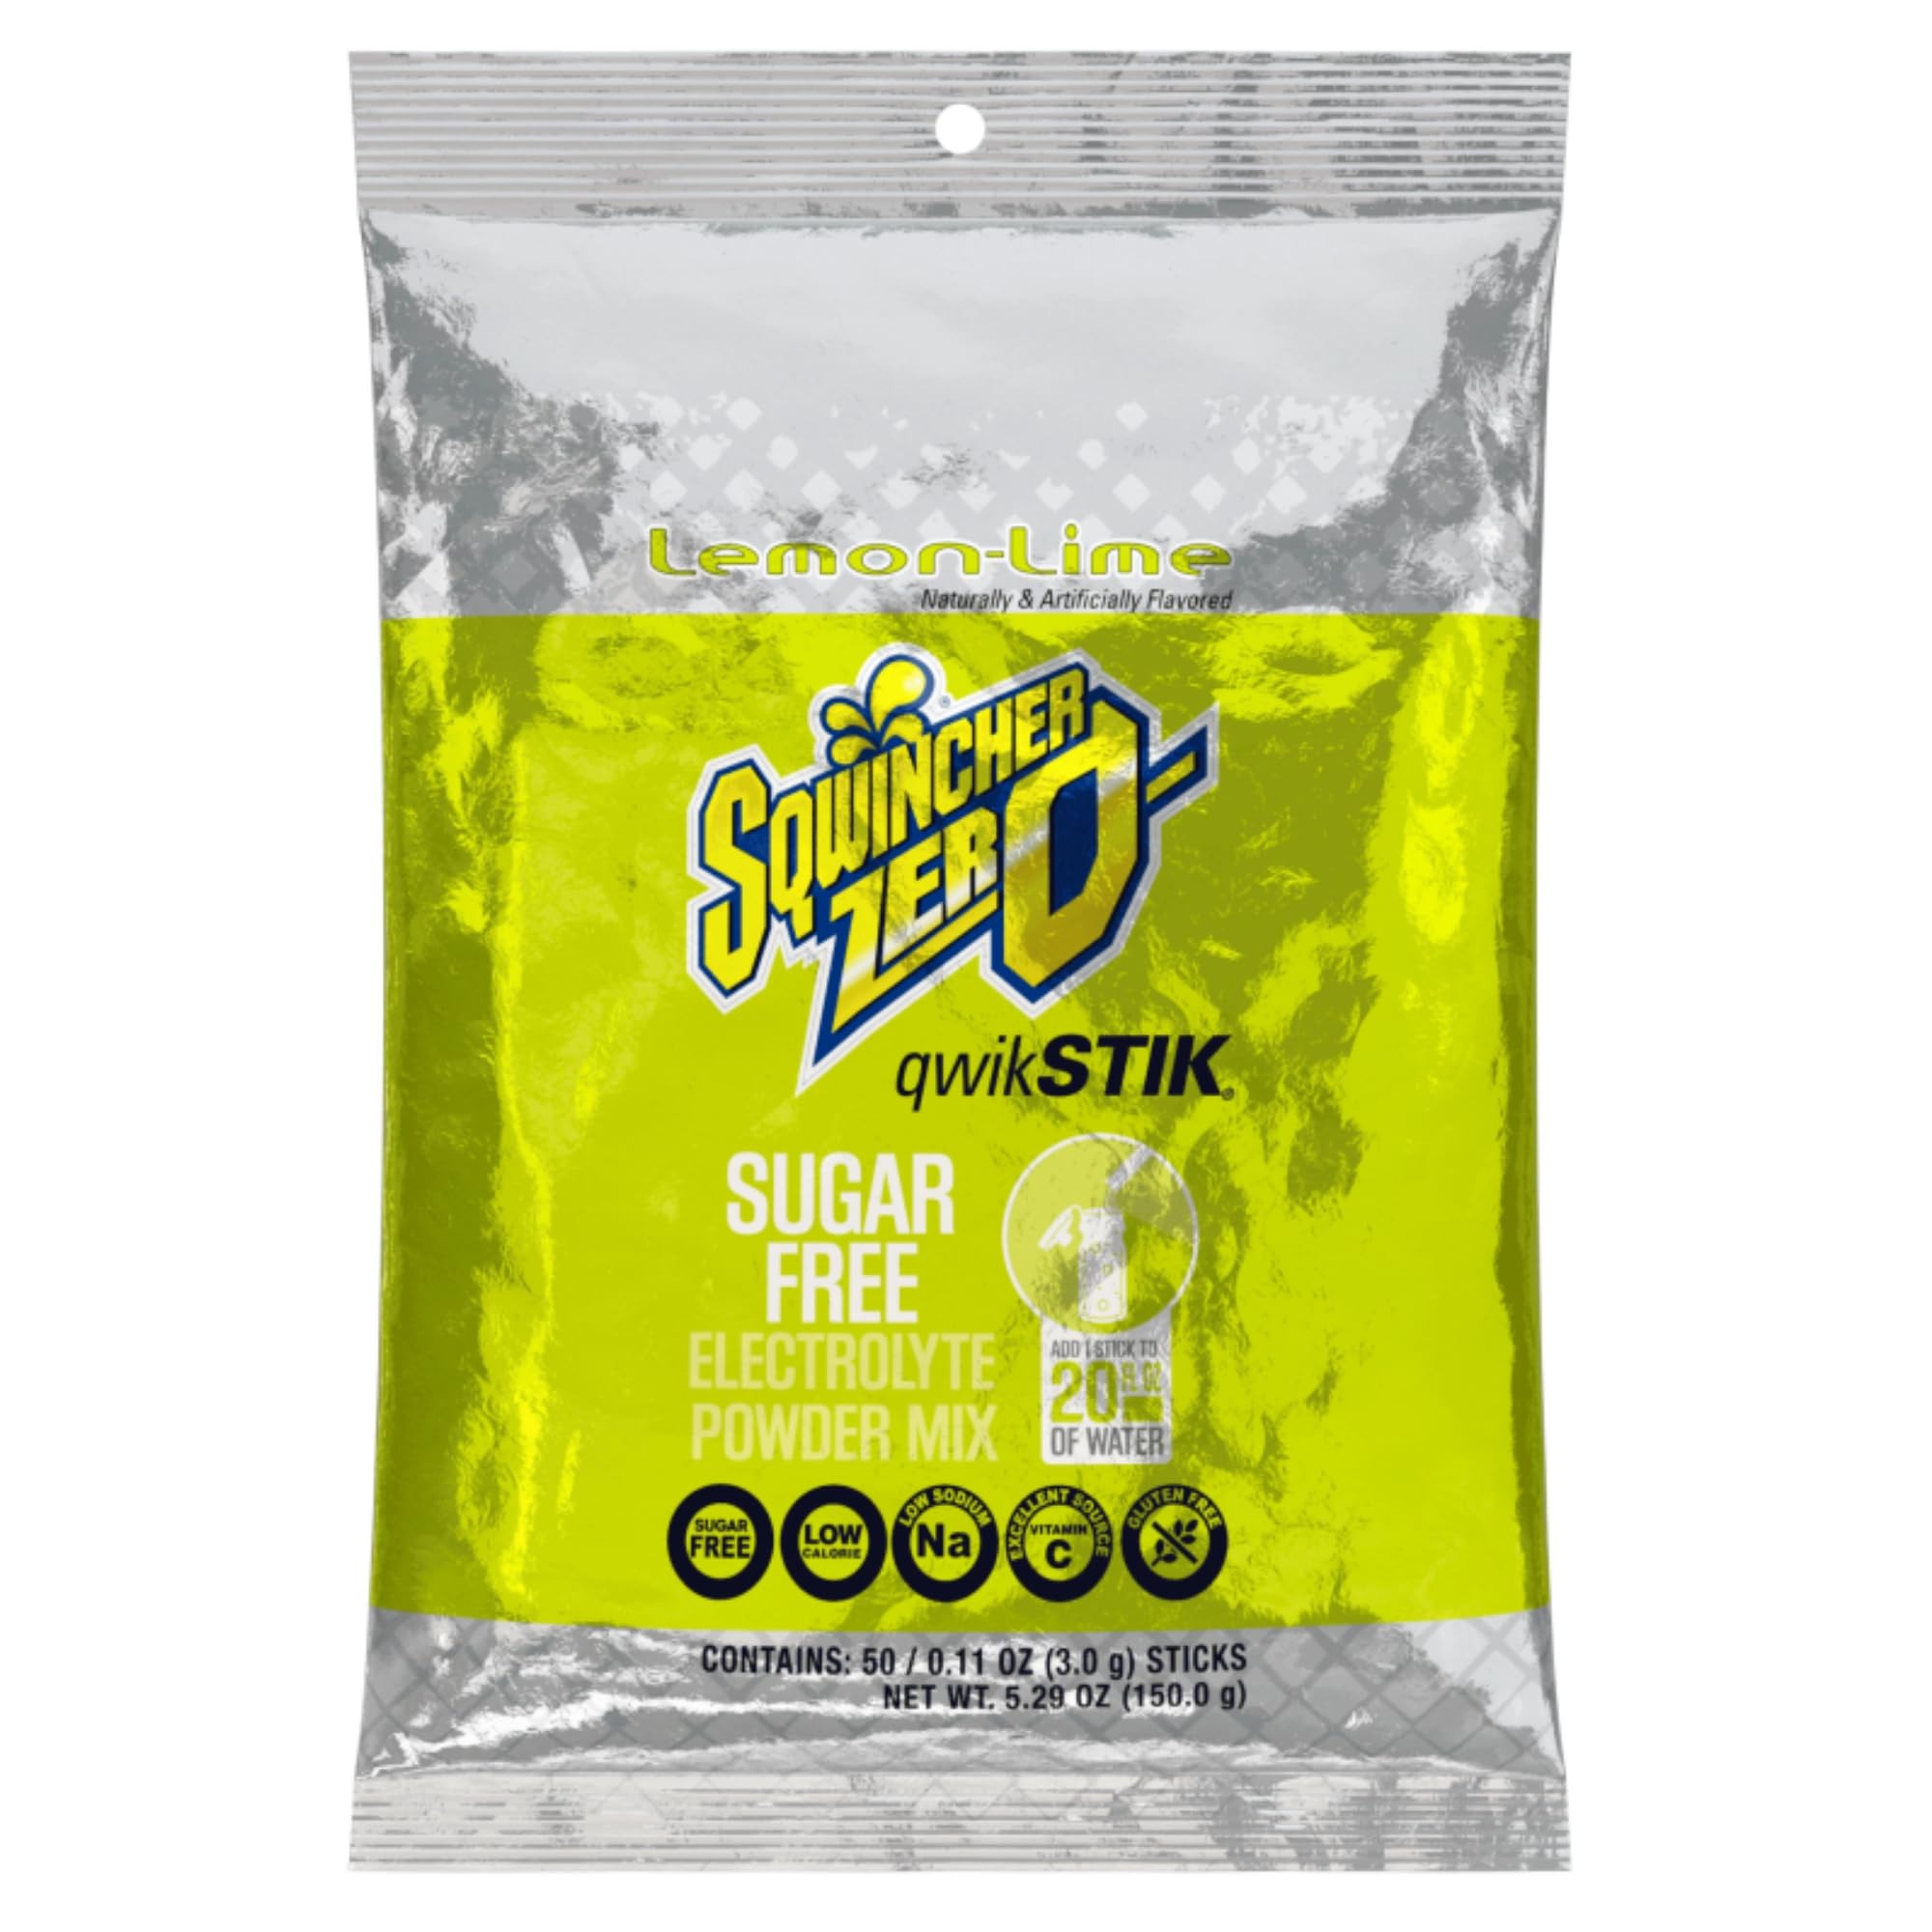
Item Name: Sqwincher .11 Ounce Qwik Stik Zero Instant Powder Concentrate Stick Lemon Lime Electrolyte Drink - Yields 20 Ounces (50 Each Per Package)
Value: 5.29
Unit: Ounce

Price: 26.31